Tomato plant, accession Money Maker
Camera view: vertical (180 deg); turntable rotation: 90 degrees
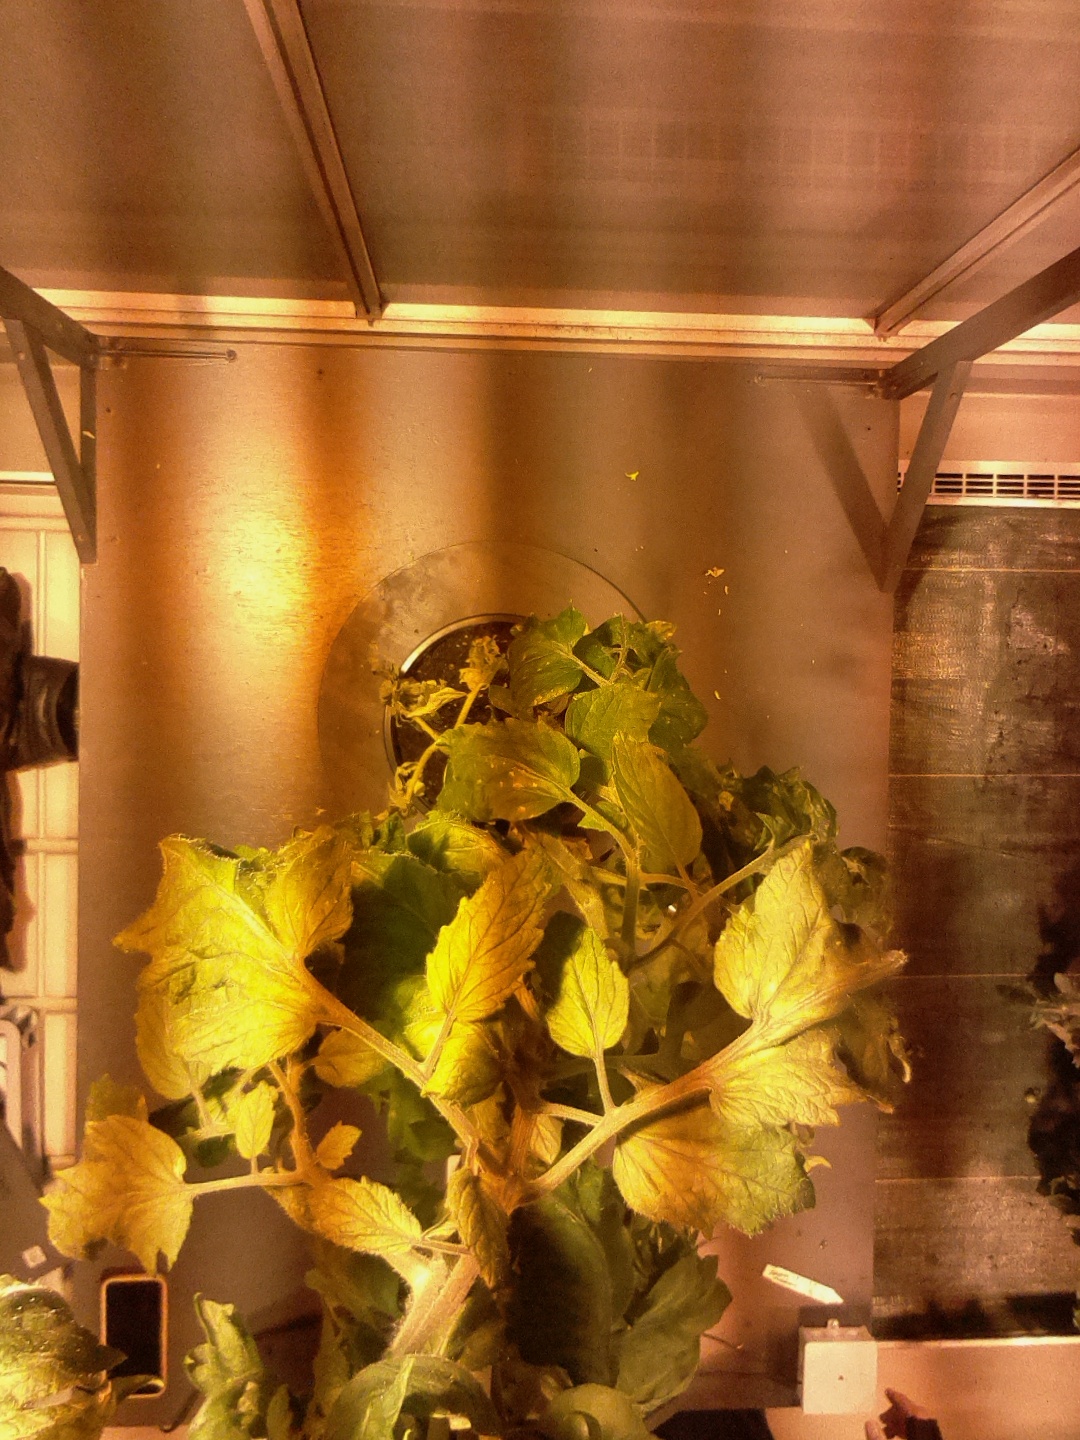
BBCH growth stage 72: 20%-30% of final fruit size